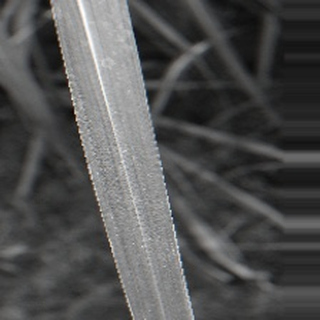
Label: sugarcane_bacterial_blight